The Corsican Brothers (1920 film)

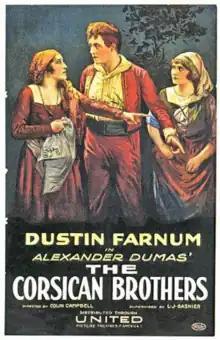
Lobby card

The Corsican Brothers is a 1920 American silent historical adventure film directed by Colin Campbell and starring Dustin Farnum, Winifred Kingston, and Wedgwood Nowell. It is an adaptation of the novel "The Corsican Brothers" by Alexandre Dumas.